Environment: real
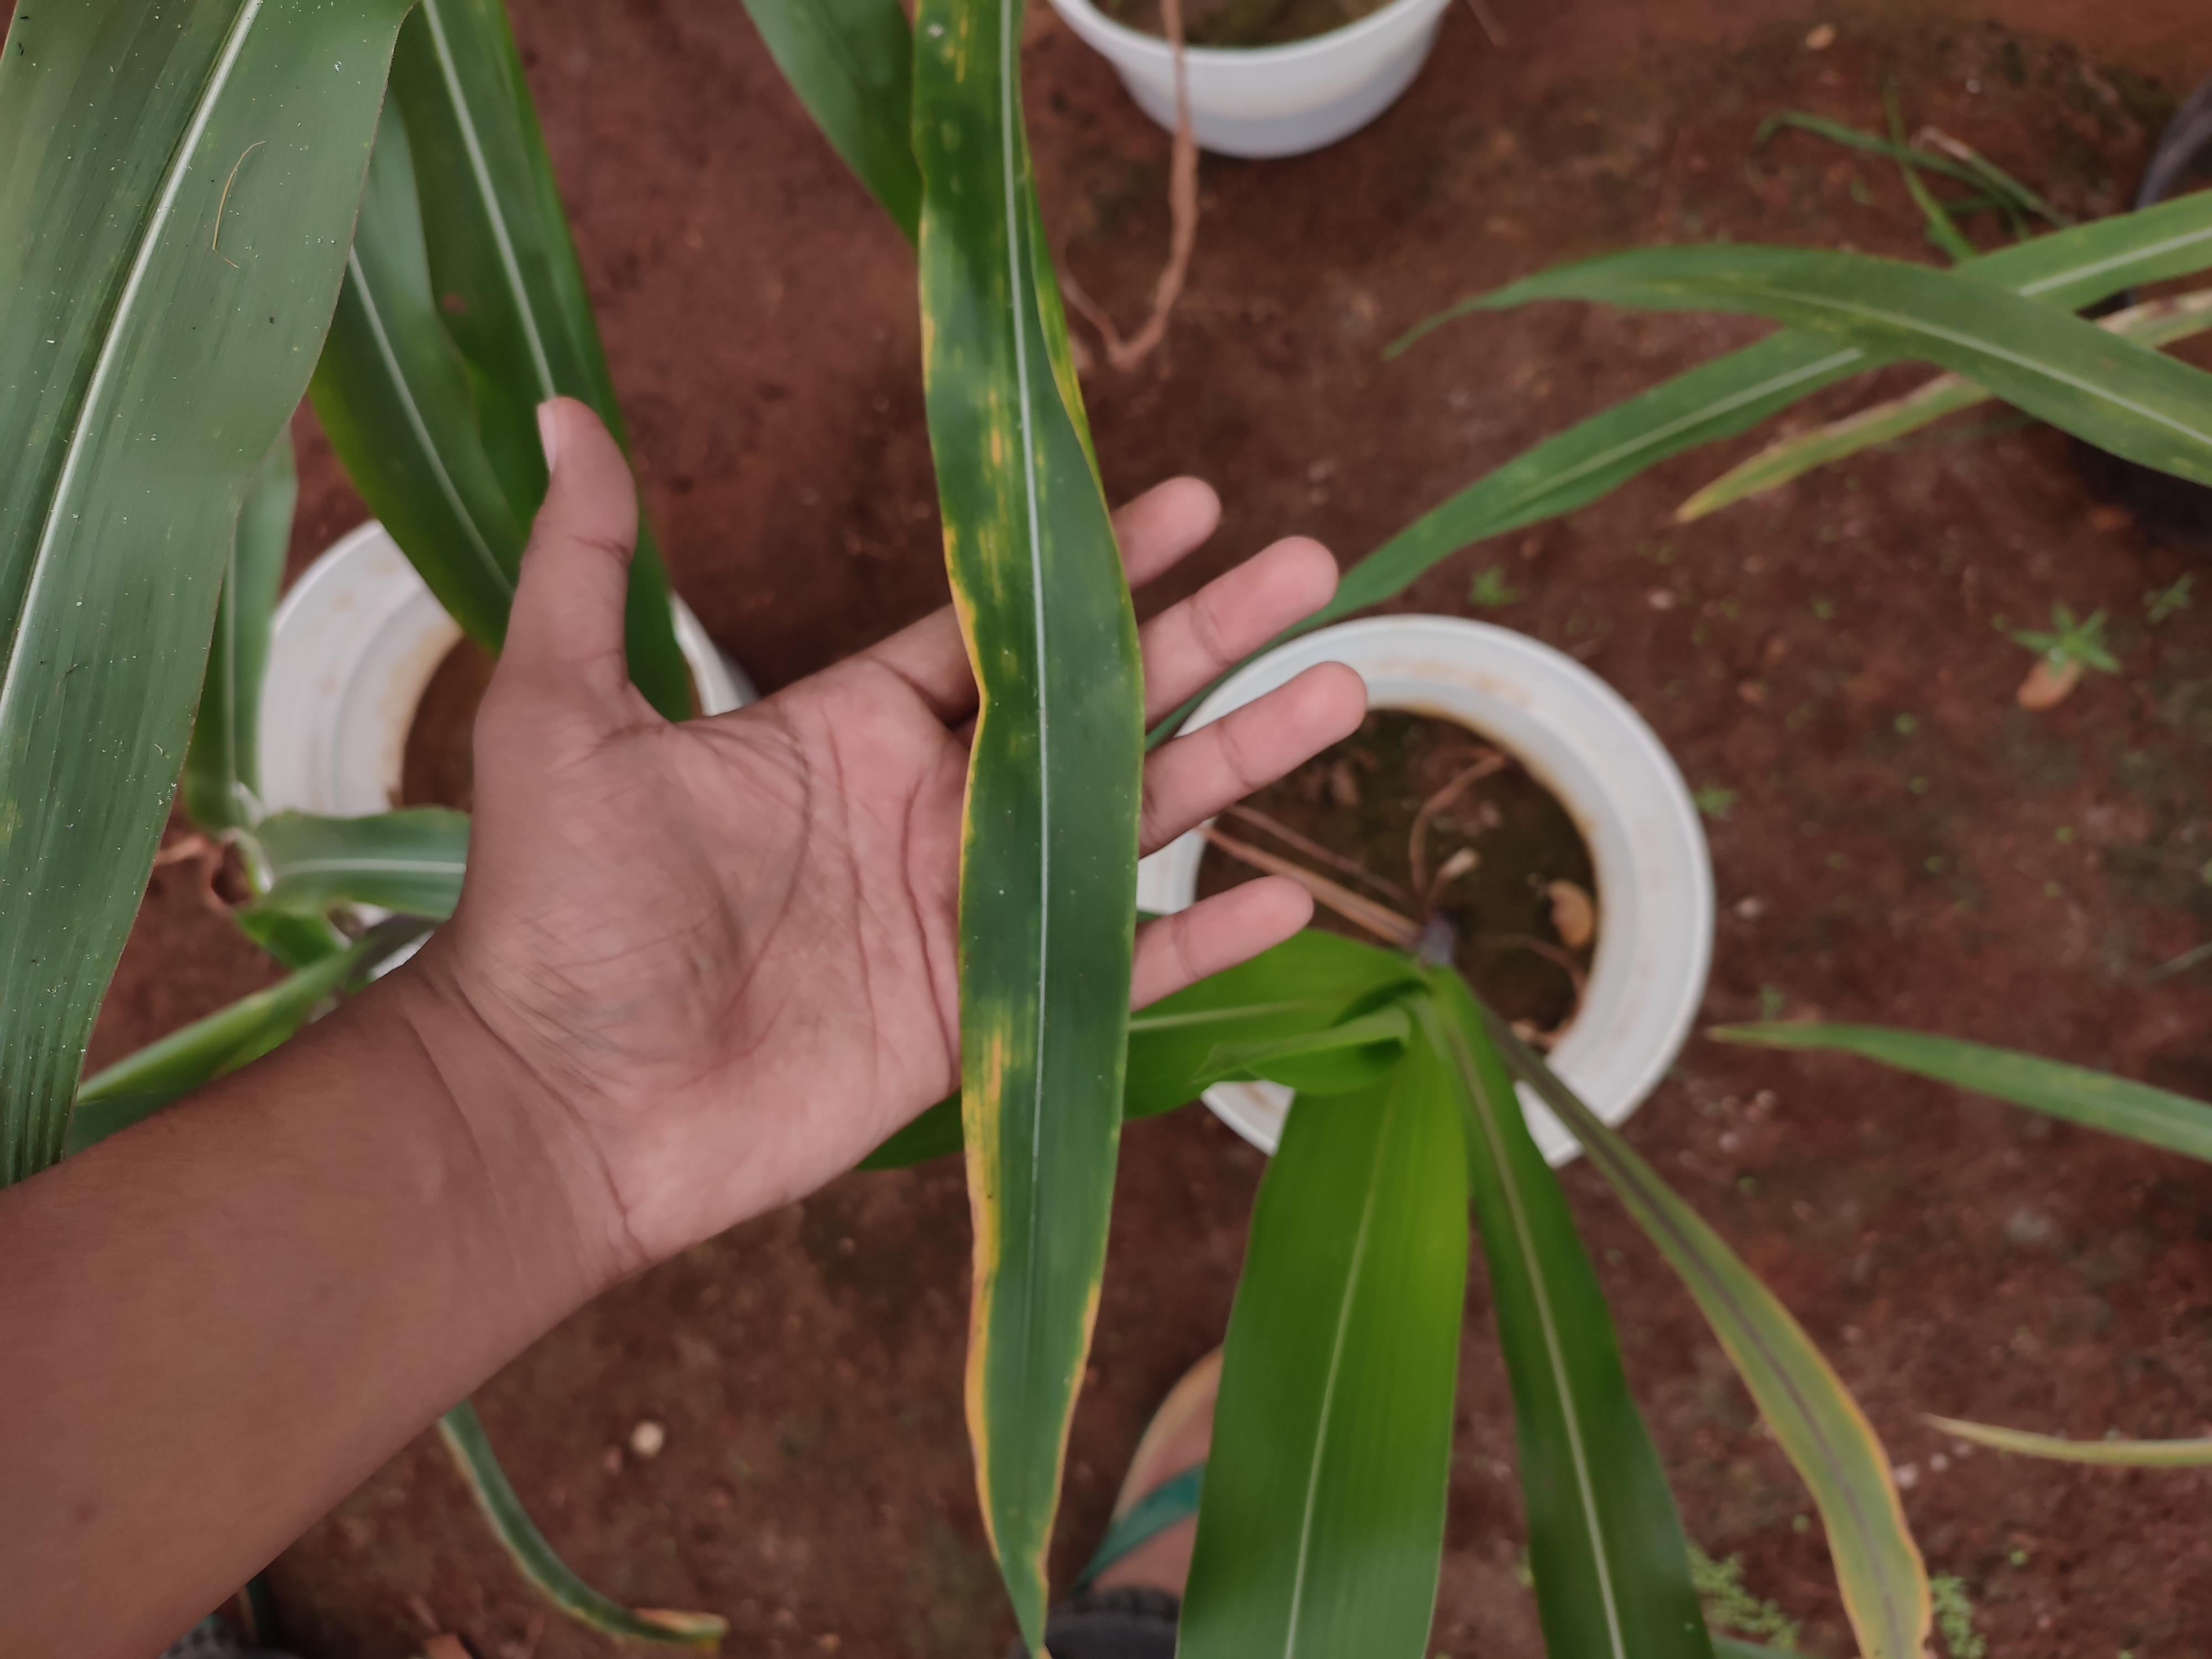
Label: potassium_deficiency